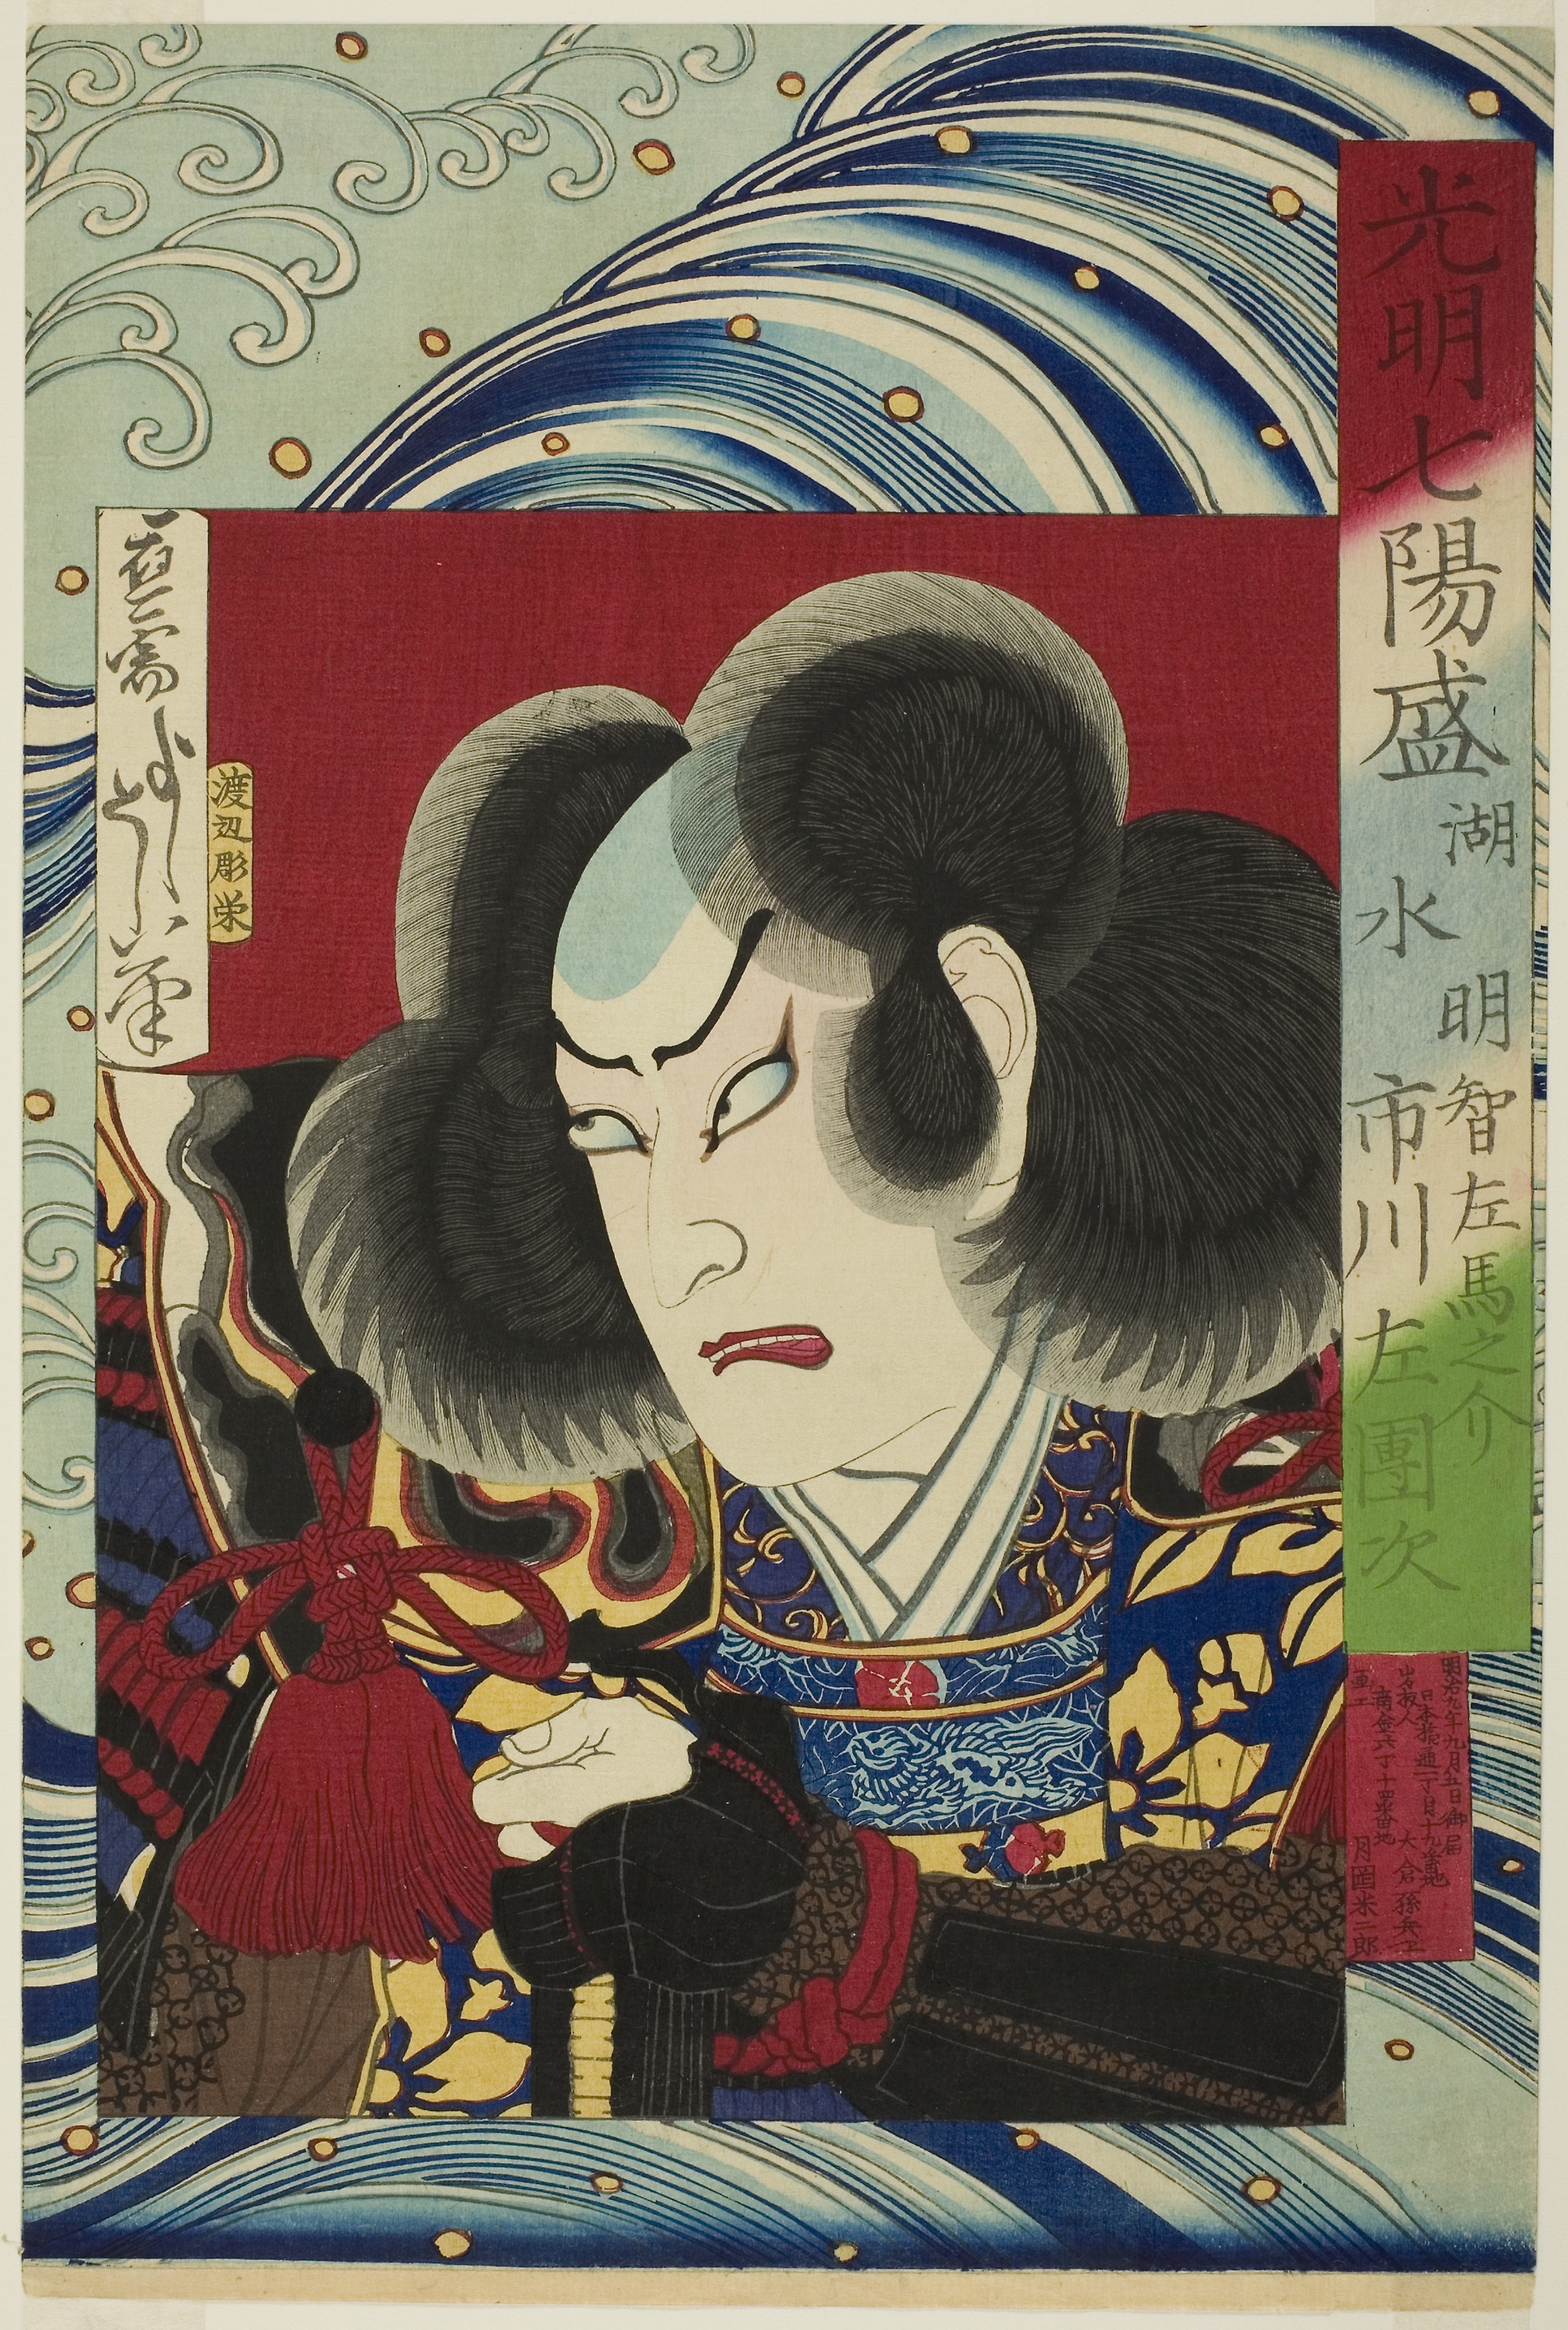
illustration, hairstyle, art, poster, visual arts, painting, modern art, black hair, style, paper product